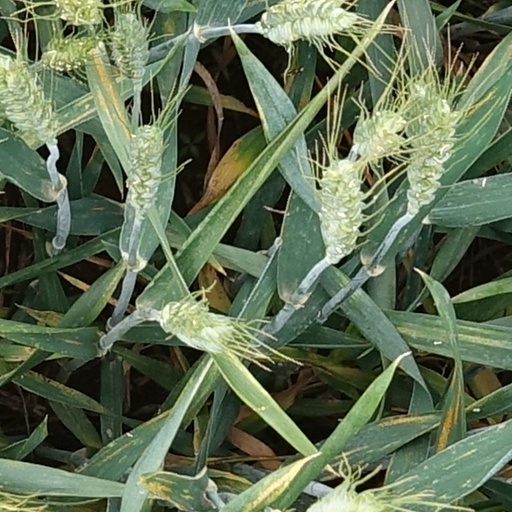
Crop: wheat